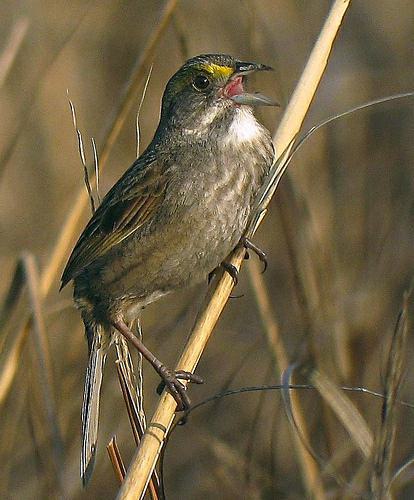
A photo of a seaside sparrow